The Abominations of Yondo

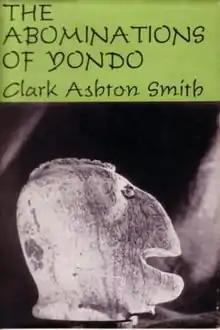
Dust-jacket by Ronald Clyne and Wynn Bullock for "The Abominations of Yondo" by Clark Ashton Smith

The Abominations of Yondo is a collection of fantasy, horror and science fiction short stories by American writer Clark Ashton Smith. It was released in 1960 and was the author's fourth collection of stories published by Arkham House. It was released in an edition of 2,005 copies. The stories were mostly written between 1930 and 1935.